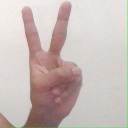
अक्षर: क